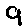
Label: 9